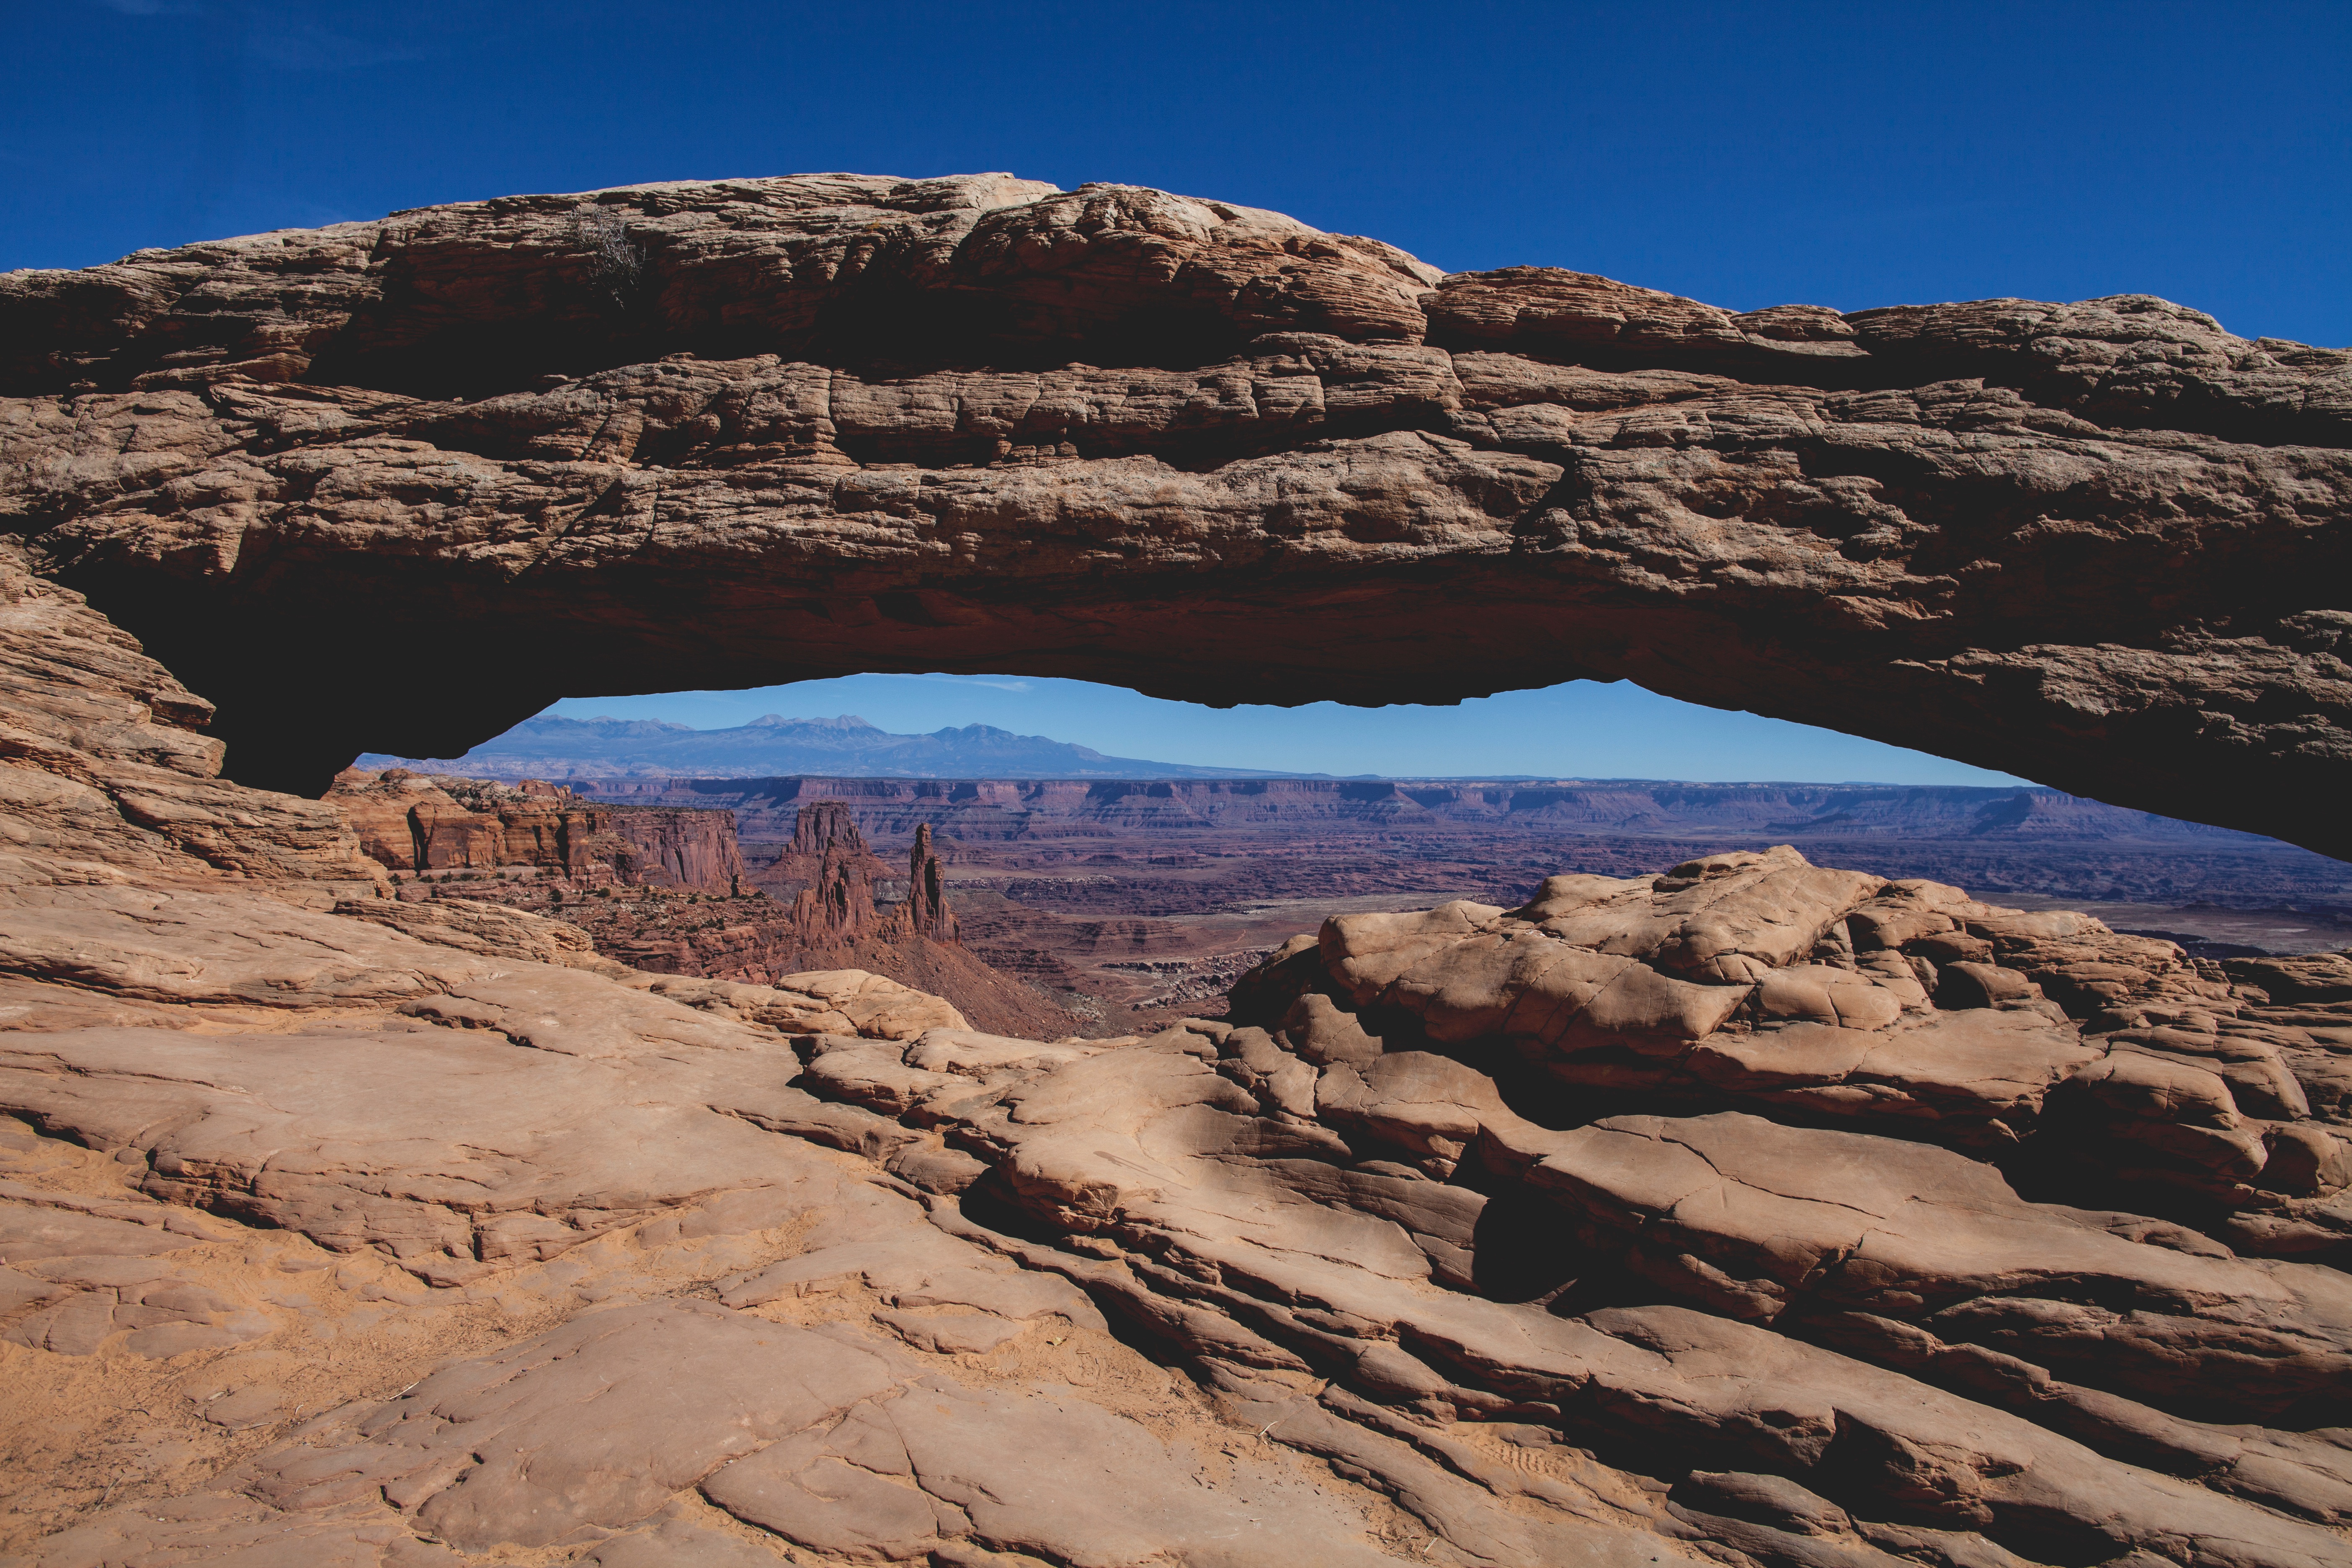
landscape, wilderness, mountain, lake, valley, formation, terrain, national park, ridge, geology, badlands, plateau, fell, loch, wadi, butte, landform, natural environment, geographical feature, mountainous landforms